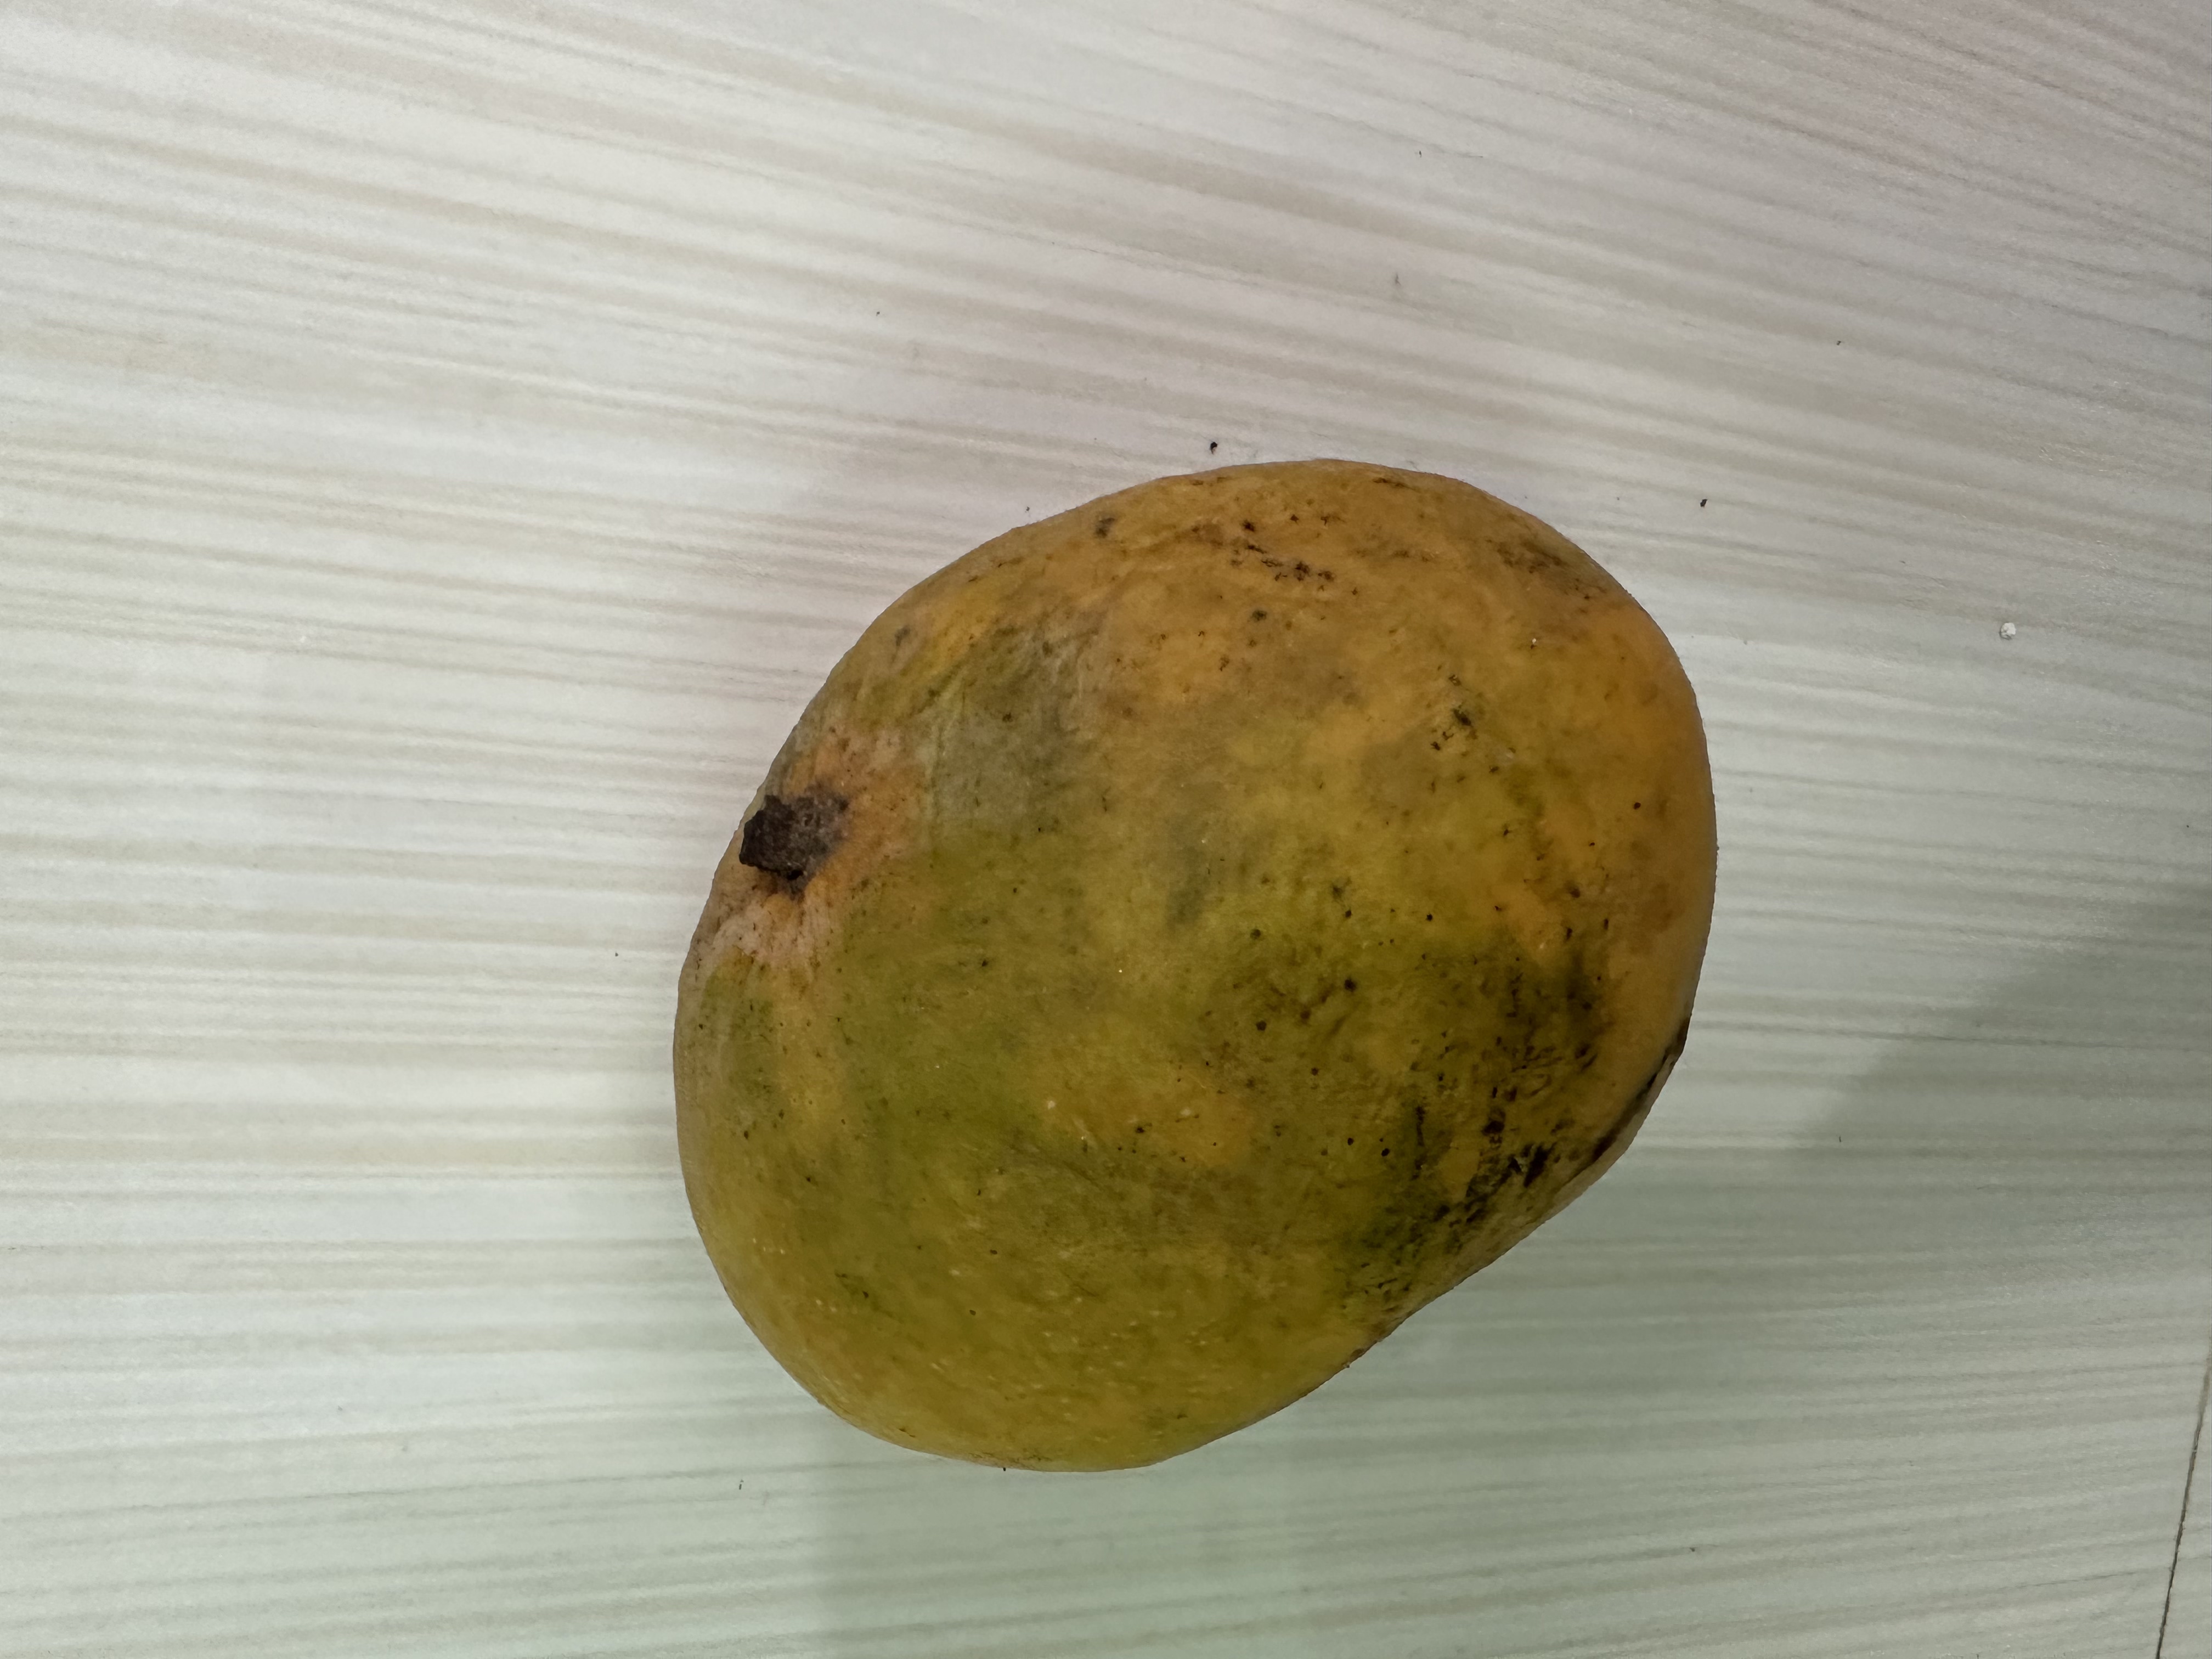
Mango variety: Bari-4